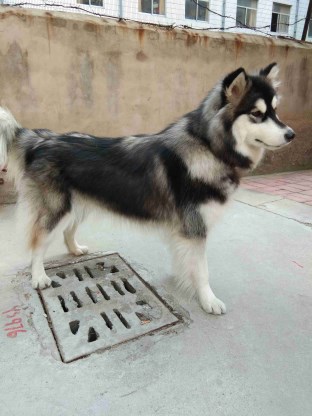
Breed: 1324-n000004-malamute